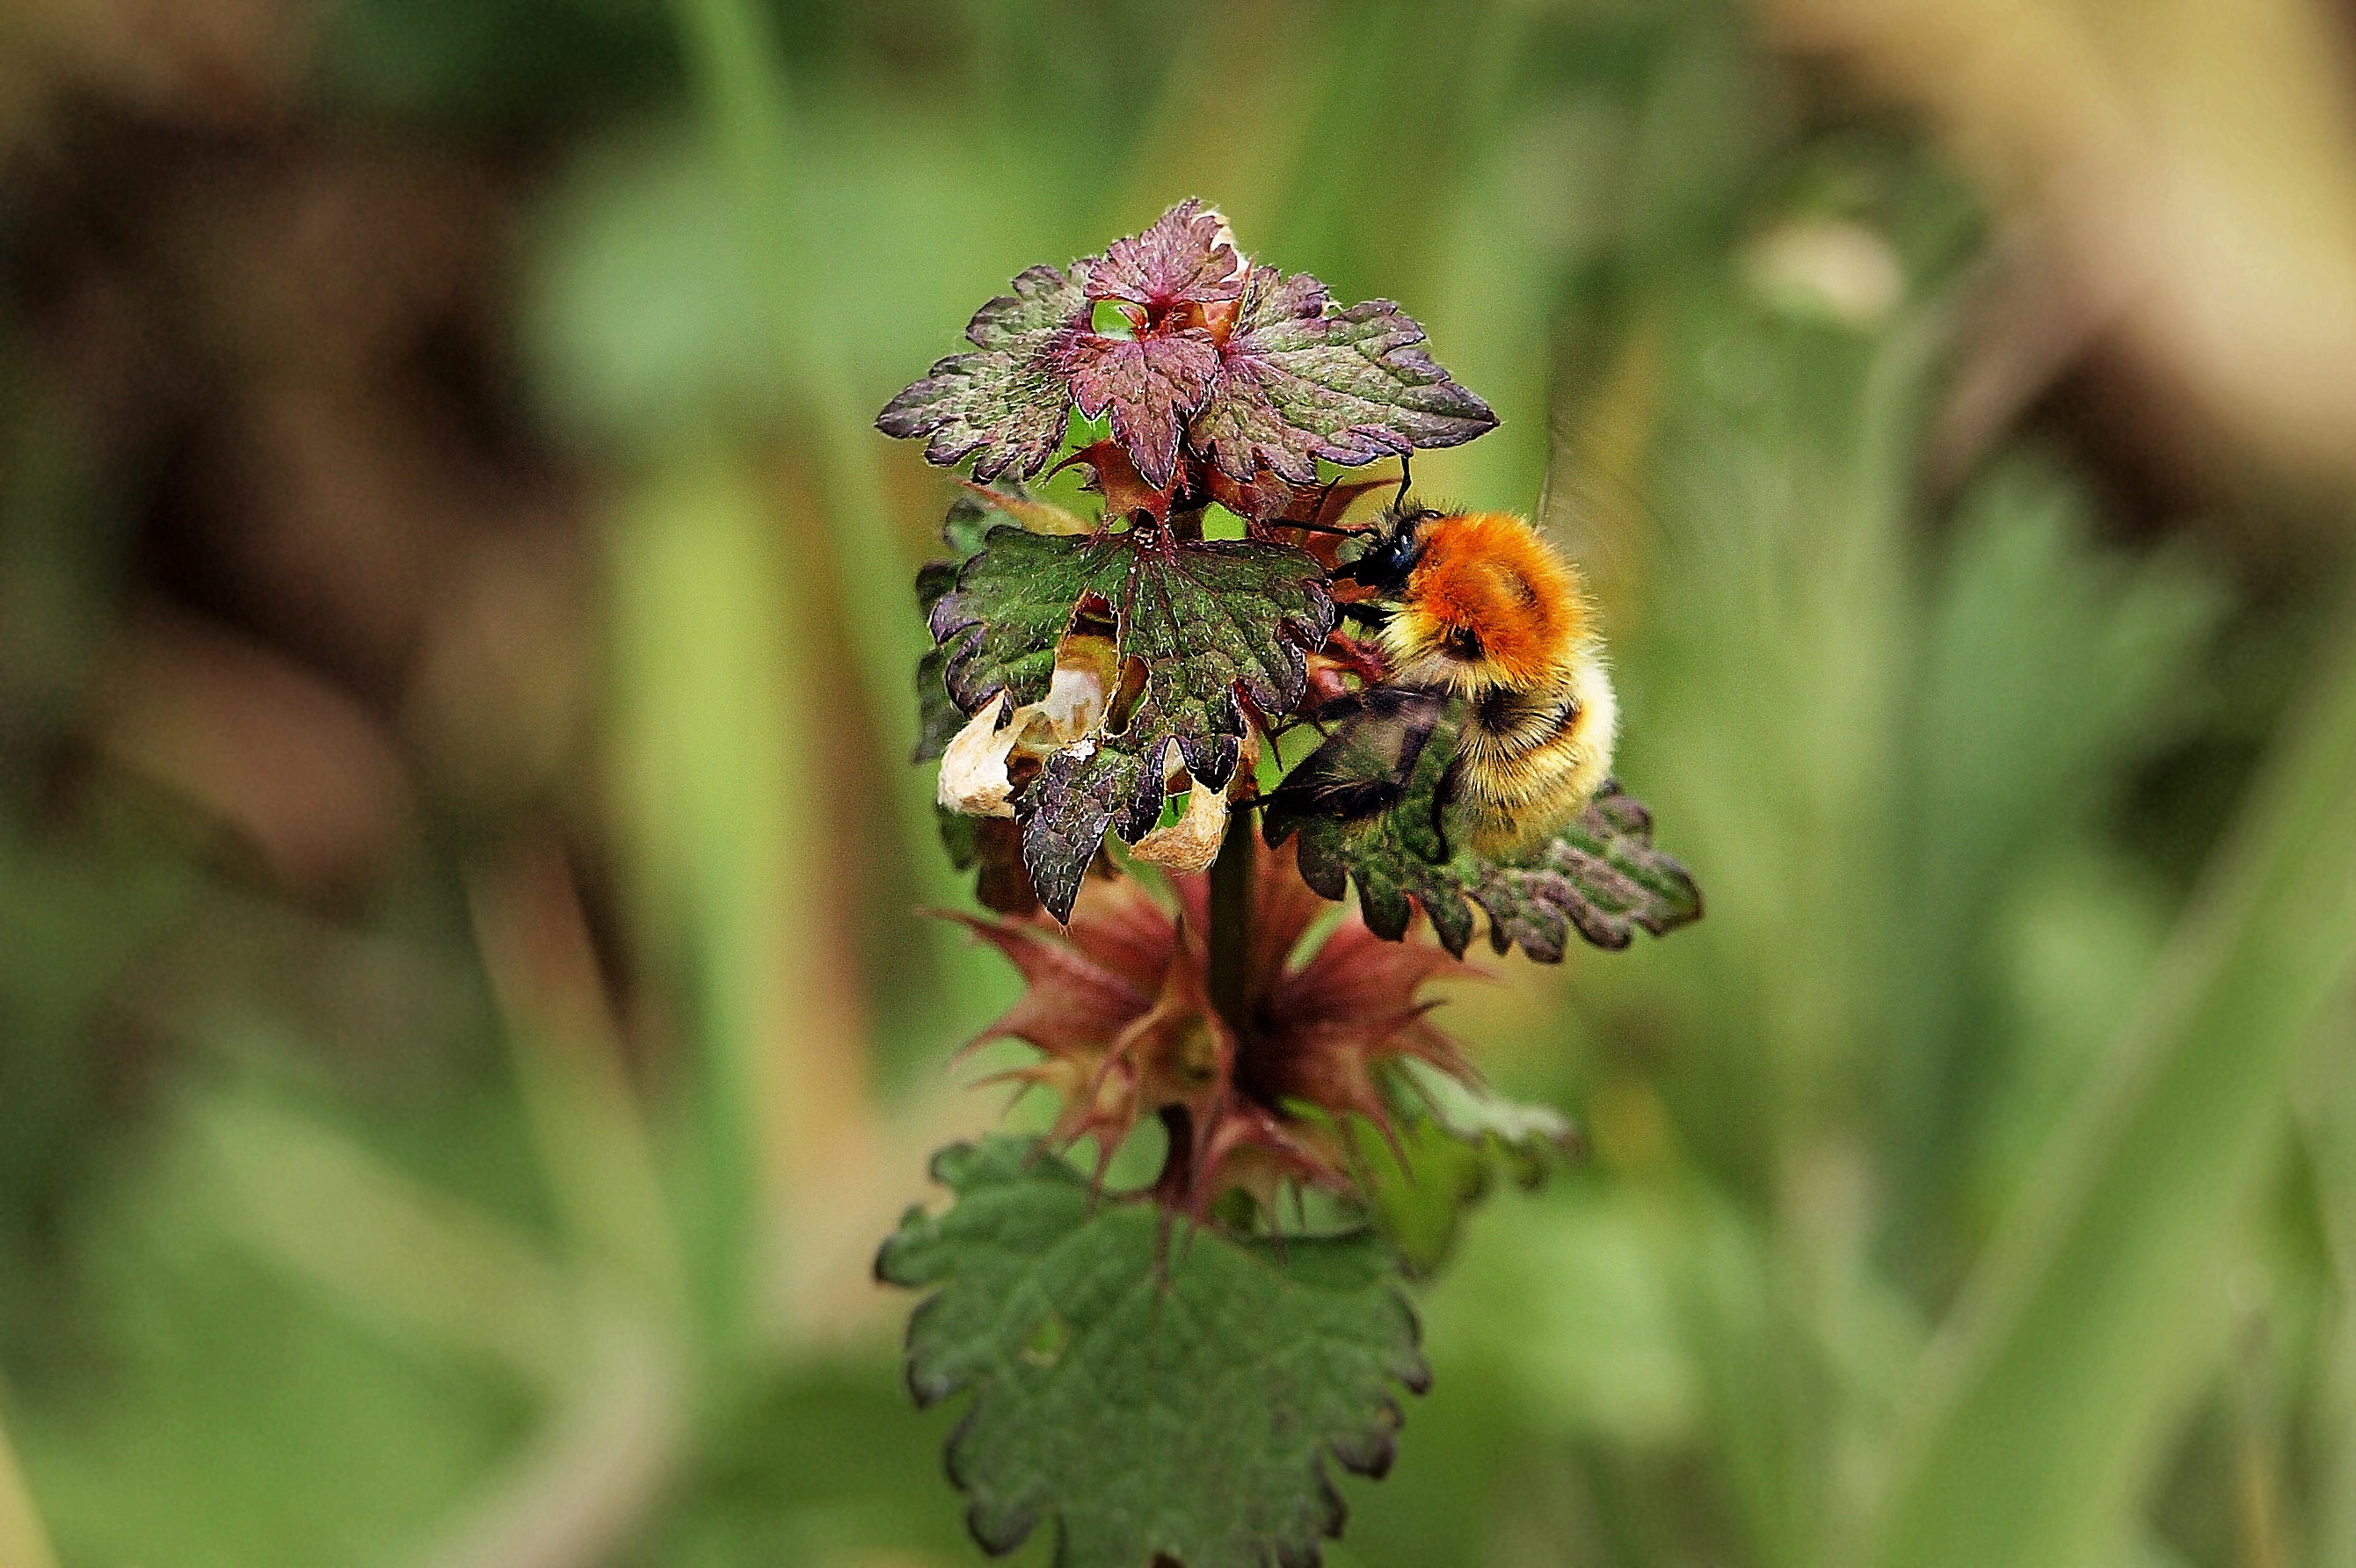
nature, plant, photography, meadow, leaf, flower, wildlife, pollen, insect, botany, butterfly, flora, fauna, invertebrate, wildflower, close up, animals, bee, naturaleza, nectar, ggl1, xovesphoto, animales, gphoto, macro photography, honey bee, pollinator, membrane winged insect, moths and butterflies